Girolamo di Benvenuto

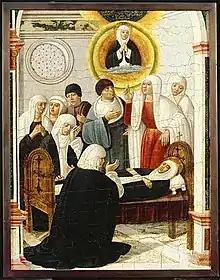
Girolamo di Benvenuto, "Death of Catherine of Siena", 1500-1510 (Petit Palais, Avignon)

Girolamo di Benvenuto (September 1470 – June 1524) was an Italian painter of the High Renaissance and son of the painter Benvenuto di Giovanni.